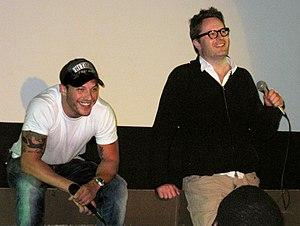
Nicolas Winding Refn [nekolæs venteŋ ˈʁɛfn̩] est un réalisateur, scénariste, producteur et acteur danois, né le 29 septembre 1970 à Copenhague.